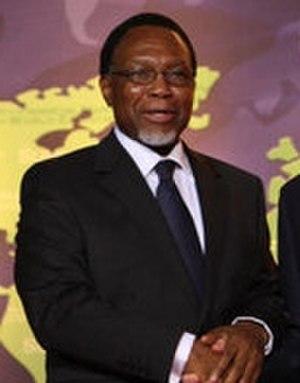
Le président de la république d'Afrique du Sud est le chef de l'État sud-africain depuis 1961.